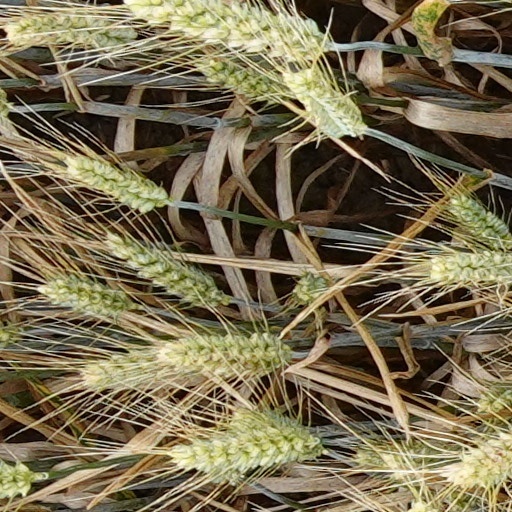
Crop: wheat